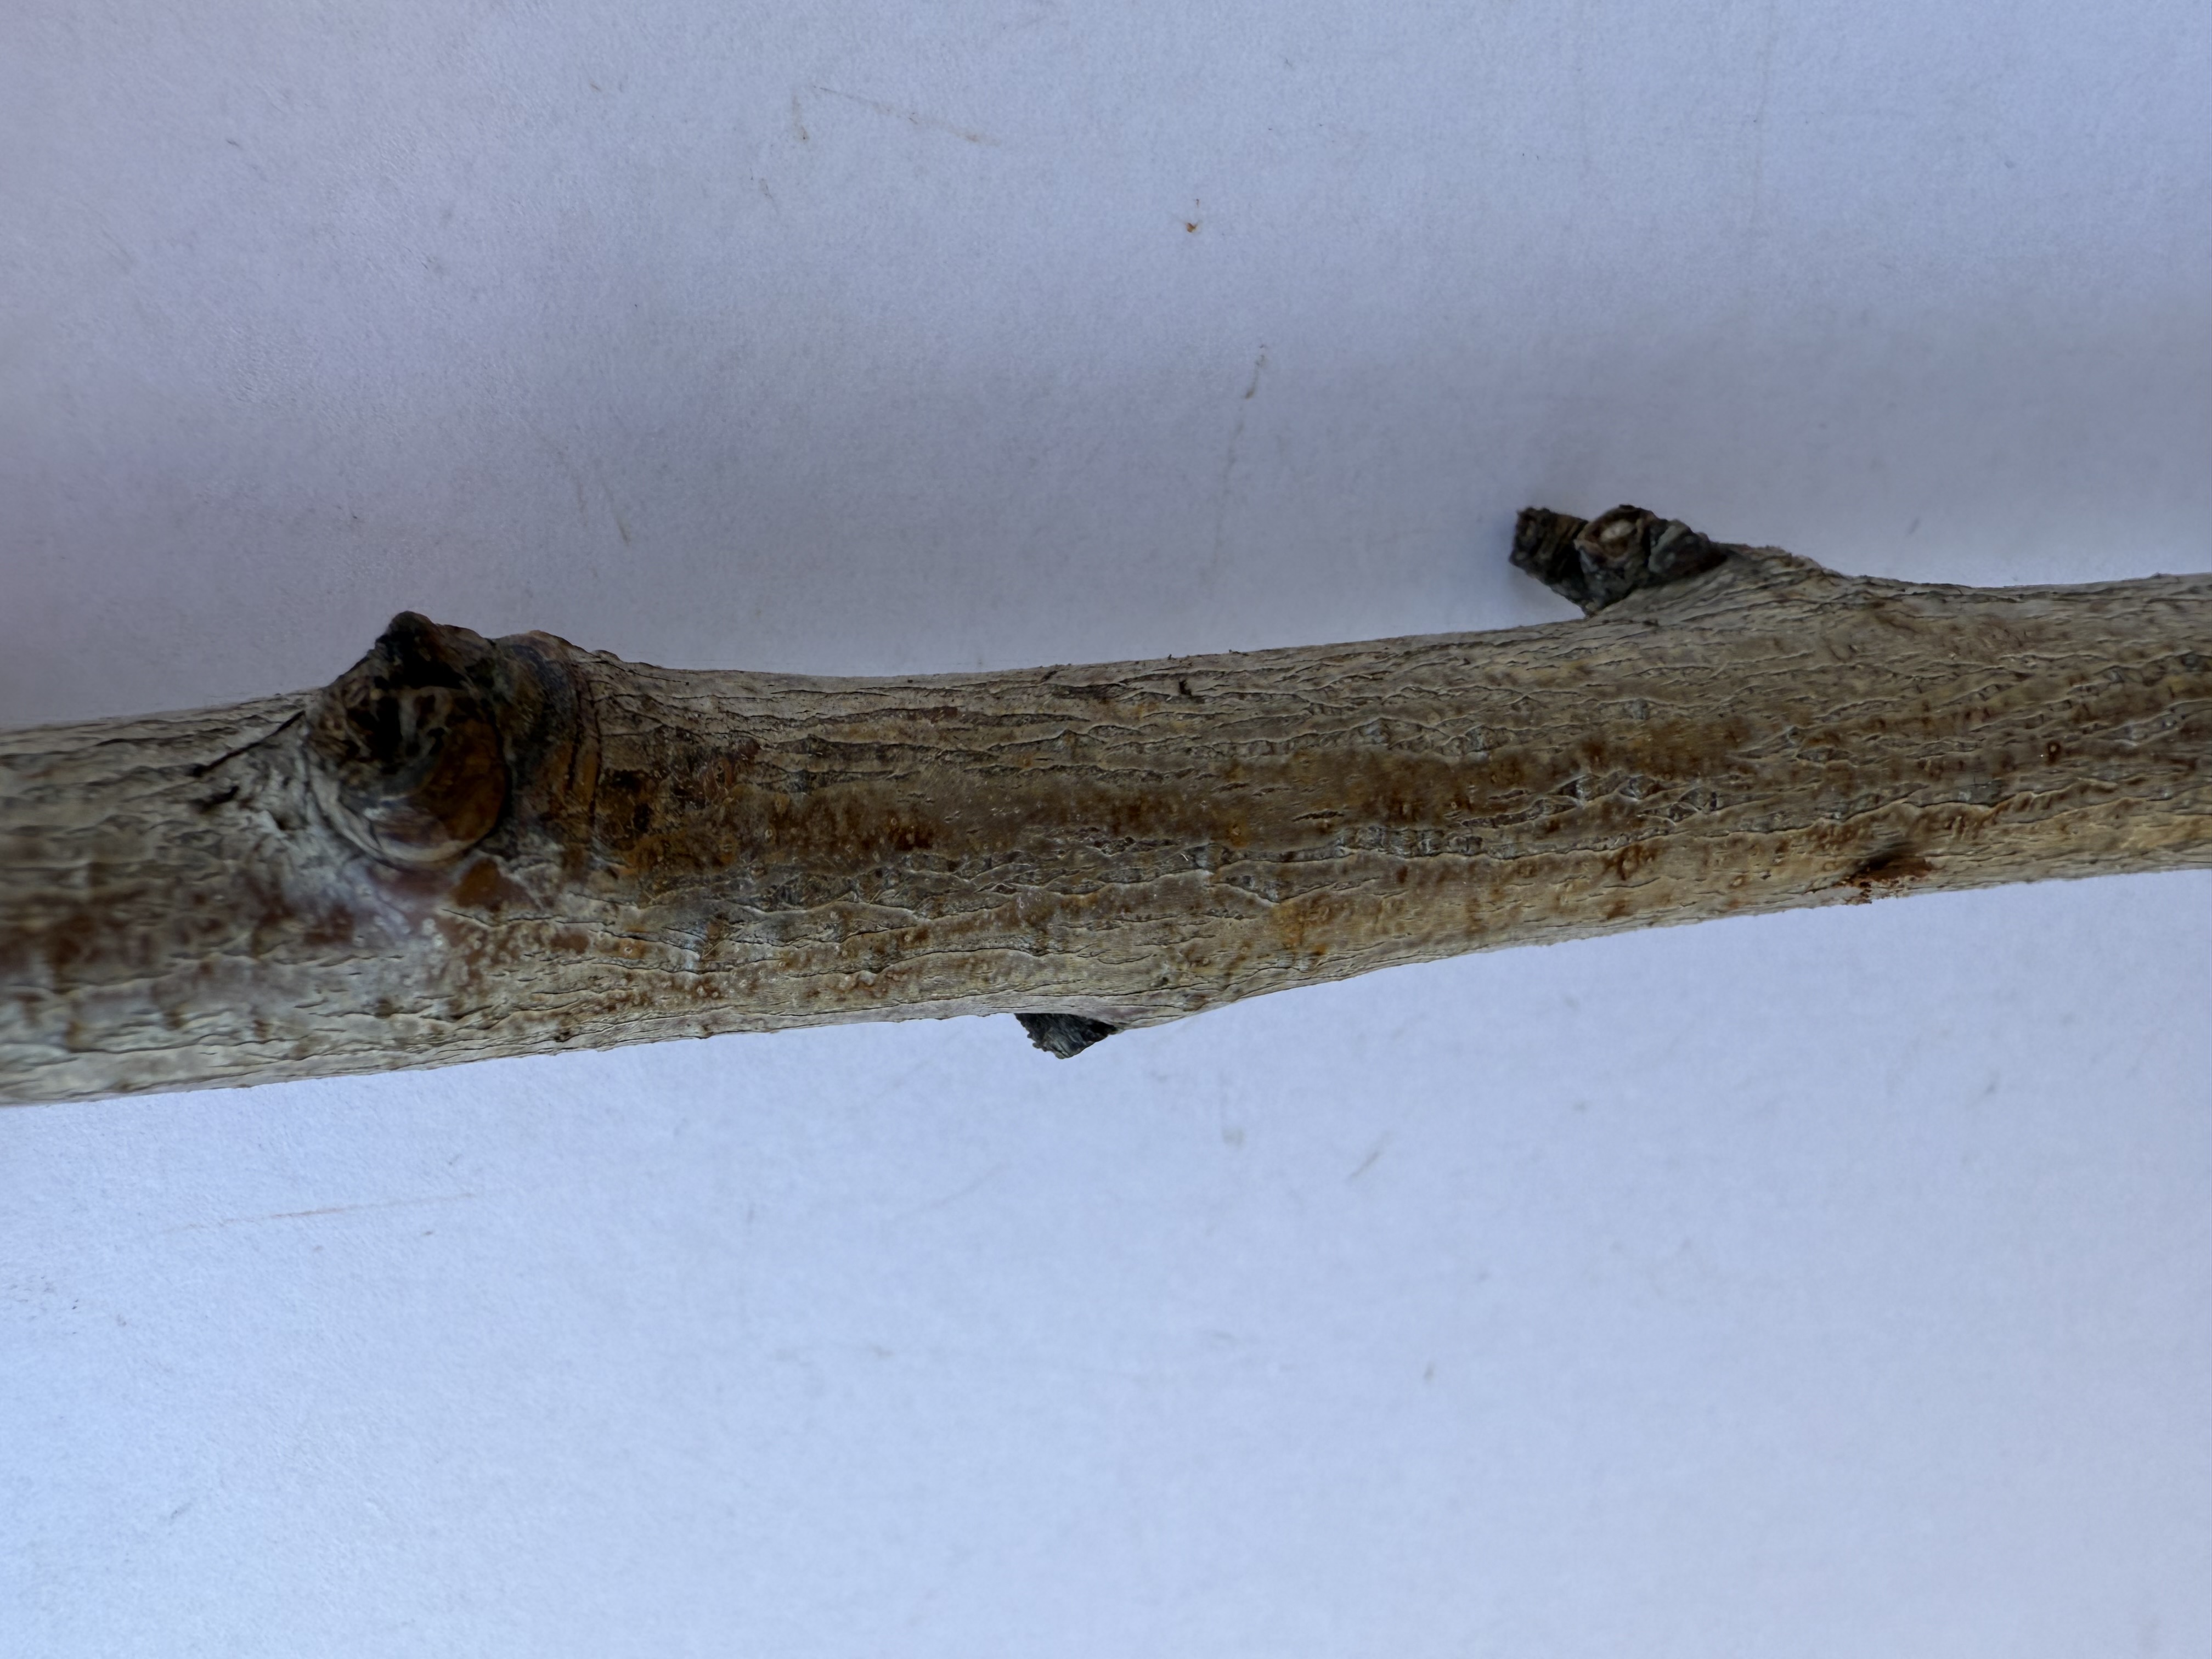
Variety: Hale Peach